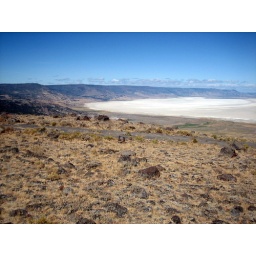
Winter Ridge above the very dry Summer Lake from a forest road above Paisley, OR.